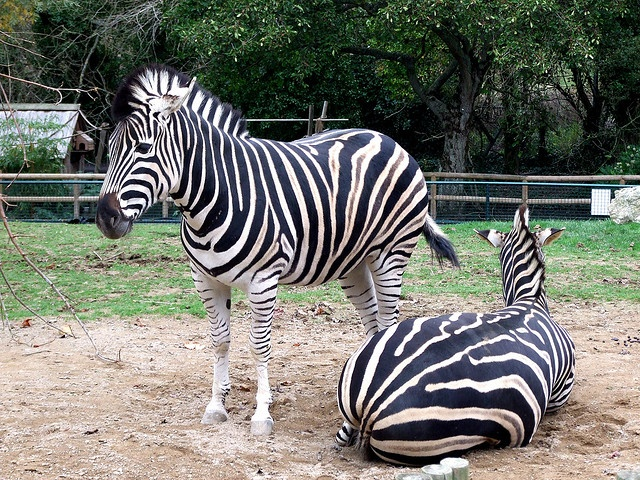
Two zebra are in a field; one is lying down, the other is standing.
Two zebras, one standing and one sitting, in a zoo like environment
Two zebras in an enclosed area - one standing, the other laying on the ground.
There are two zebras, one is standing and the other is sitting on the ground facing away.
A zebra standing next to a zebra sitting on the ground.